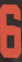
Number: 6